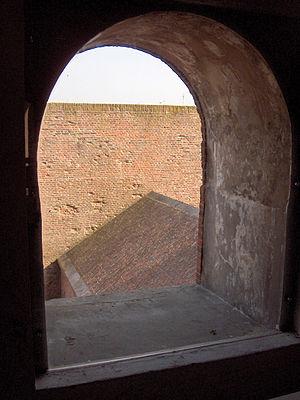
Le Fort Napoléon est une fortification militaire située dans la ville belge d'Ostende